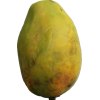
Label: papaya